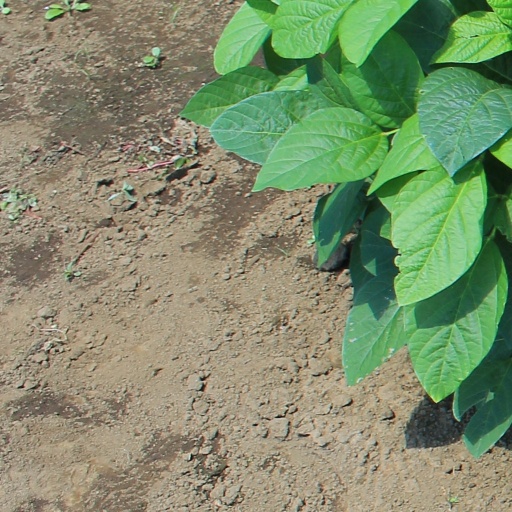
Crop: soybean